Oil lamp

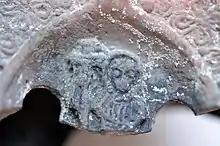
A late antique oil lamp showing a human figure identified as Christ.

Production of oil lamps shifted to Italy as the main source of supply in the Early Roman era. Molds began to be used, and lamps were produced in large scale in factories. All lamps are closed in type. The lamp is produced in two parts, the upper part with the spout and the lower part with the fuel chamber. Most are of the characteristic "Imperial Type"—round, with nozzles of different forms (volute, semi-volute, U-shaped), a closed body, a central disk decorated with reliefs and a filling hole.